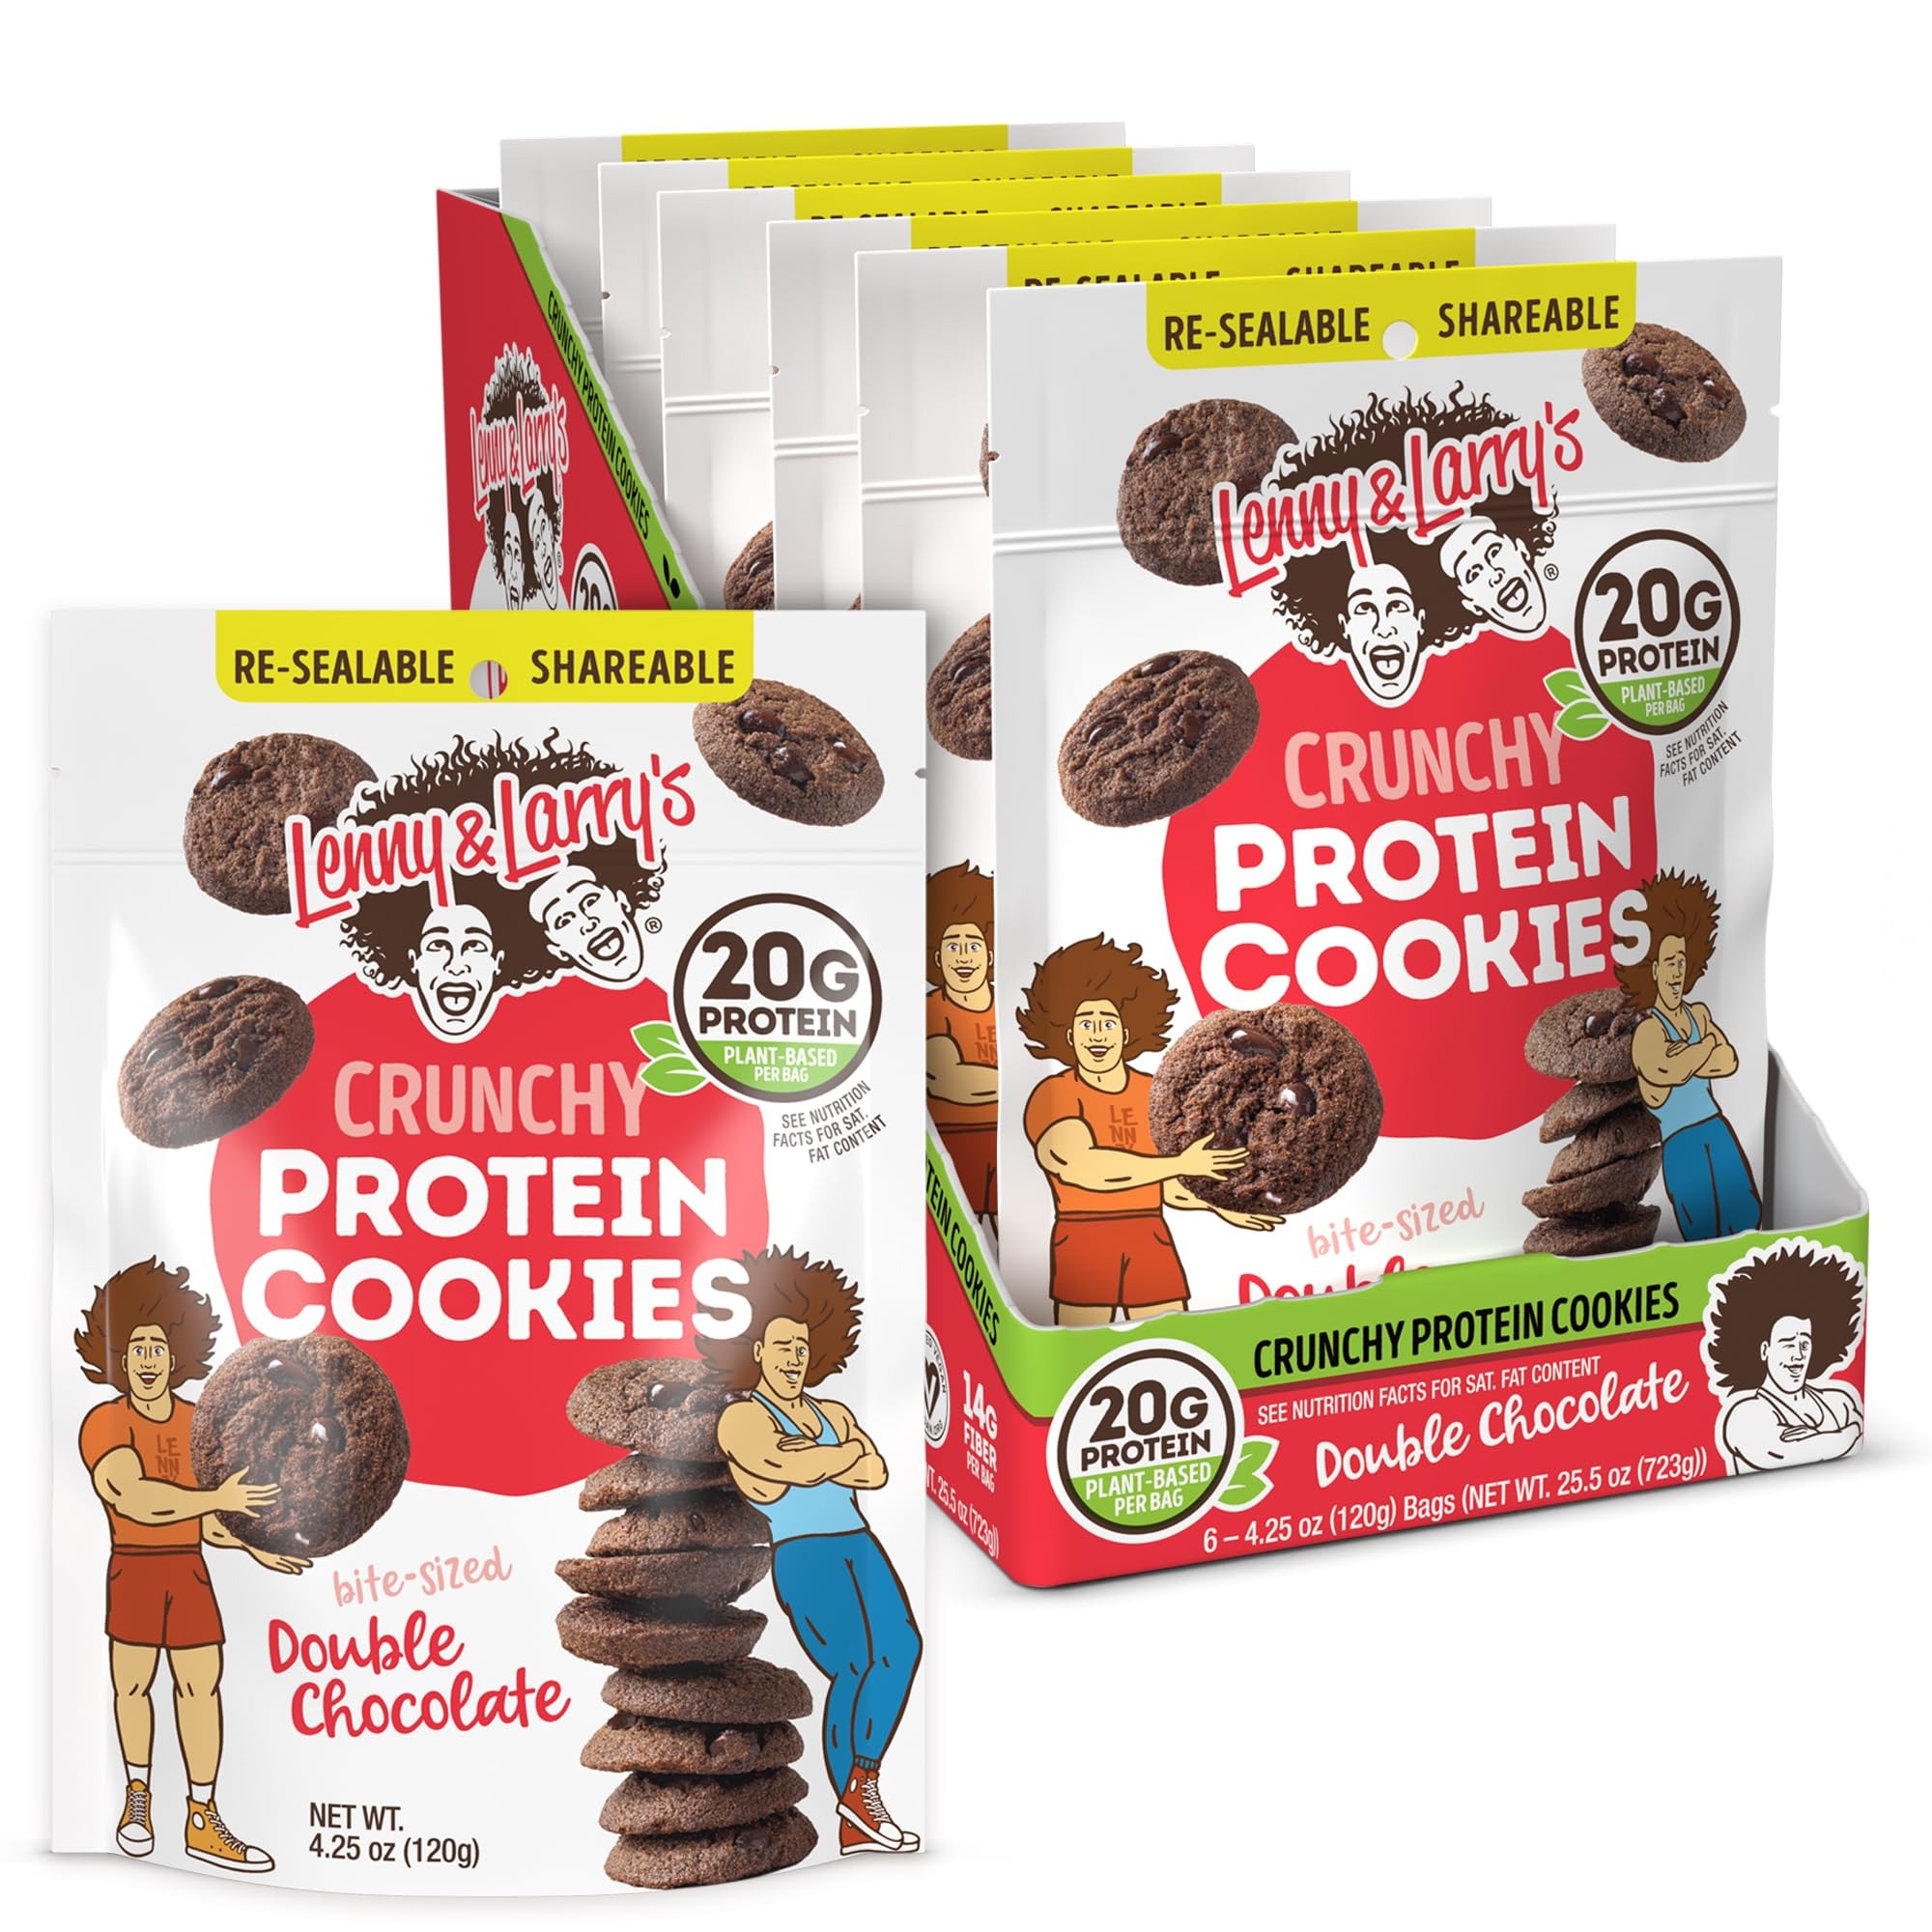
Item Name: Lenny & Larry's The Complete Crunchy Cookie, Double Chocolate, 6g Plant Protein, Vegan, Non-GMO, 4.25 Ounce Pouch (Pack of 6)
Bullet Point 1: VEGAN PROTEIN COOKIES: Bite-sized and convenient, The Complete Crunchy Cookies are baked and filled with the perfect amount of smooth and creamy chocolate chips.
Bullet Point 2: PLANT-BASED PROTEIN: Each 4.25oz bag meets your nutritional needs with 20g of plant-based proteins and 16g of fiber.
Bullet Point 3: SHOCKINGLY DELICIOUS: Every crunchy bite is filled with the rich taste of cocoa and chocolate chips to satisfy your chocolate sweet tooth.
Bullet Point 4: QUALITY INGREDIENTS: The Complete Crunchy Cookies are Vegan, Non-GMO Project Verified, Kosher and free of dairy, egg, high fructose corn syrup, and artificial sweeteners.
Bullet Point 5: WHAT’S IN THE BOX?: This item includes (6) individually wrapped 4.25oz bags of delicious cookies
Value: 25.5
Unit: Ounce

Price: 44.165